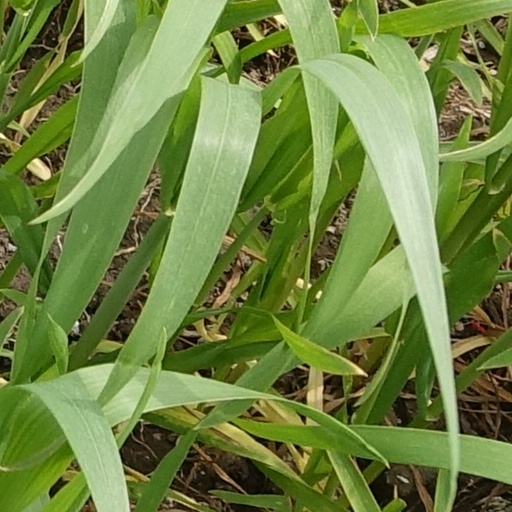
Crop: wheat